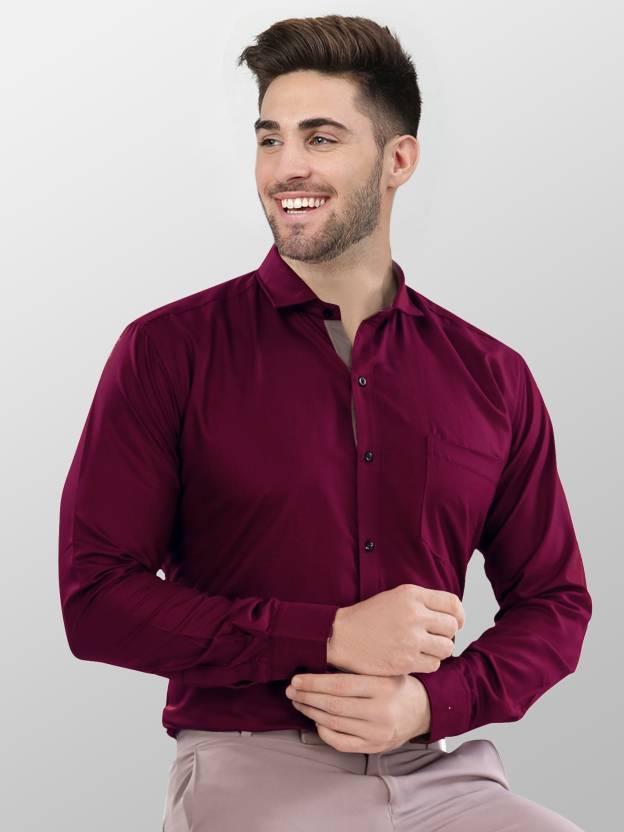
Maroon Solid Men Regular Fit Solid Spread Collar Formal Shirt